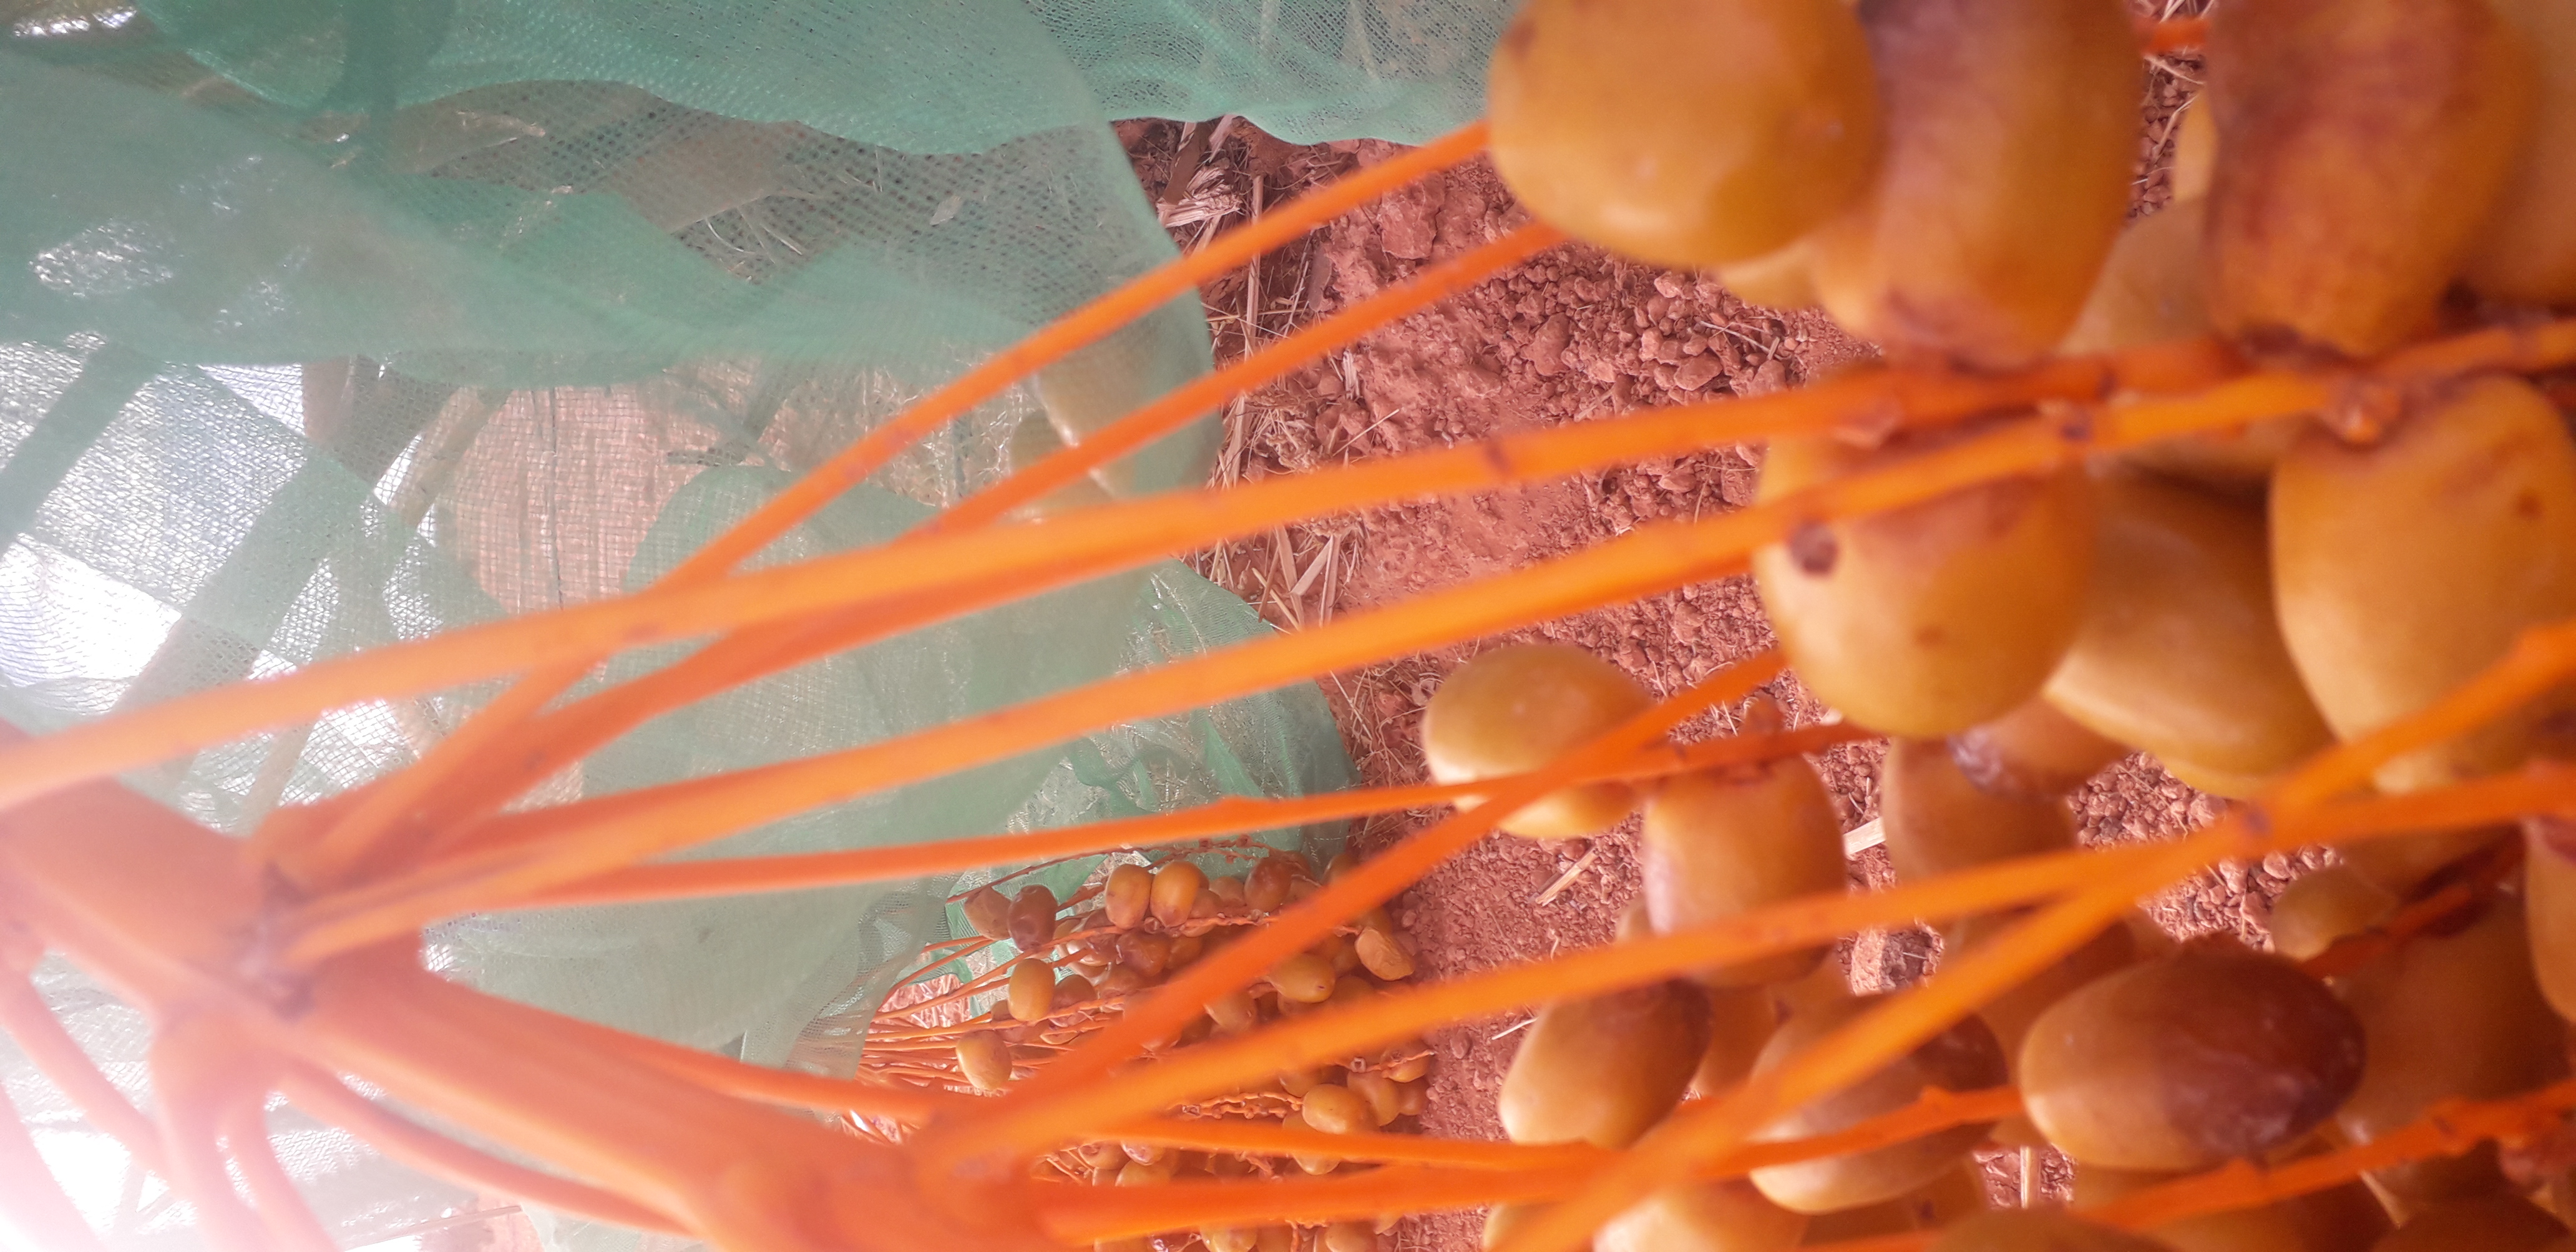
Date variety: Boufagous